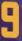
Number: 9